Heat shield

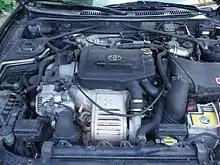
An example of an aluminum heat shield on the Toyota Celica ST205

Textile heat shields, (also known as heat wraps), are used to insulate various exhaust components by trapping the heat emitted by the exhaust inside the exhaust pipe, rather than allowing the immense heat from these components to radiate within the engine bay. These wraps are most common in motorcycle exhaust pipes.